Chicago casino proposals

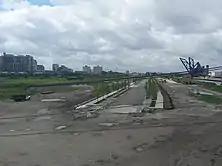
The 78 in 2021, where the proposed Rivers Casino is to be located.

Rush Street Gaming, owner of Rivers Casino, proposed to put a casino at "The 78". It would be over 450,000 sq. ft. inside, and be home to 2600 slots and 190 table games. It would also have a 300-room luxury hotel, along with a 1000 ft observation tower. It was projected to attract over 7 million annual visitors. It was later announced that Rush Street planned to have a riverboat as a temporary casino while the main structure was being built.